Chinese nuthatch

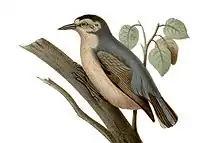
Illustration of 1865 of a Chinese nuthatch by Josephe Huët, accompanying the original description of the species by Jules Verreaux.

The Chinese nuthatch was described in 1865 by the French ornithologist Jules Verreaux, based on specimens sent from Beijing by the missionary Armand David in 1862, who also referred to it as "Sitta pekinensis" in 1867. Verreaux described the species as close to red-breasted nuthatch ("Sitta canadensis") but with long, silky plumage, and thus gave the specific name "villosa", from the Latin for "hairy". German ornithologist Hans Edmund Wolters proposed the division of the genus "Sitta" into subgenera in 1975–1982. The Chinese nuthatch is placed in "Sitta" ("Micrositta"). According to the International Ornithological Congress there are three subspecies: